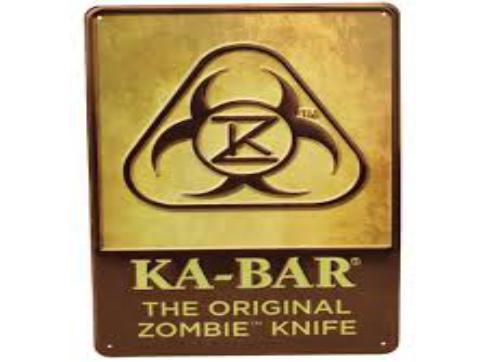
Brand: ka-bar
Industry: Others